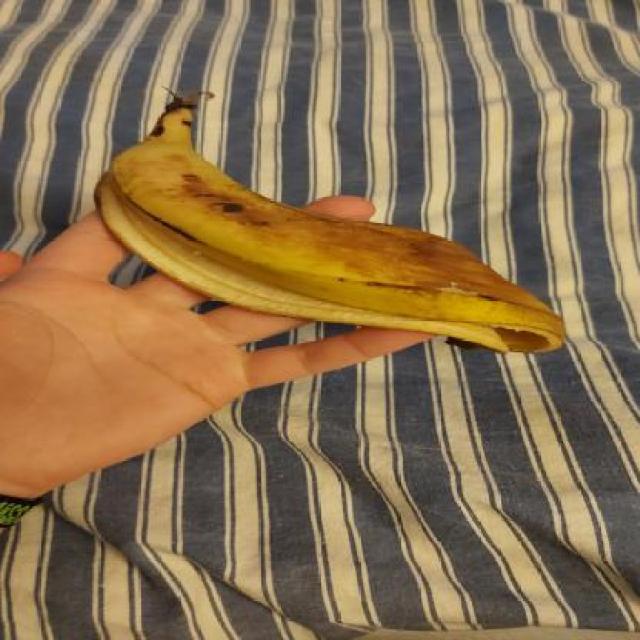
Label: bananas